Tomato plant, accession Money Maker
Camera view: tilt-top (135 deg); turntable rotation: 210 degrees
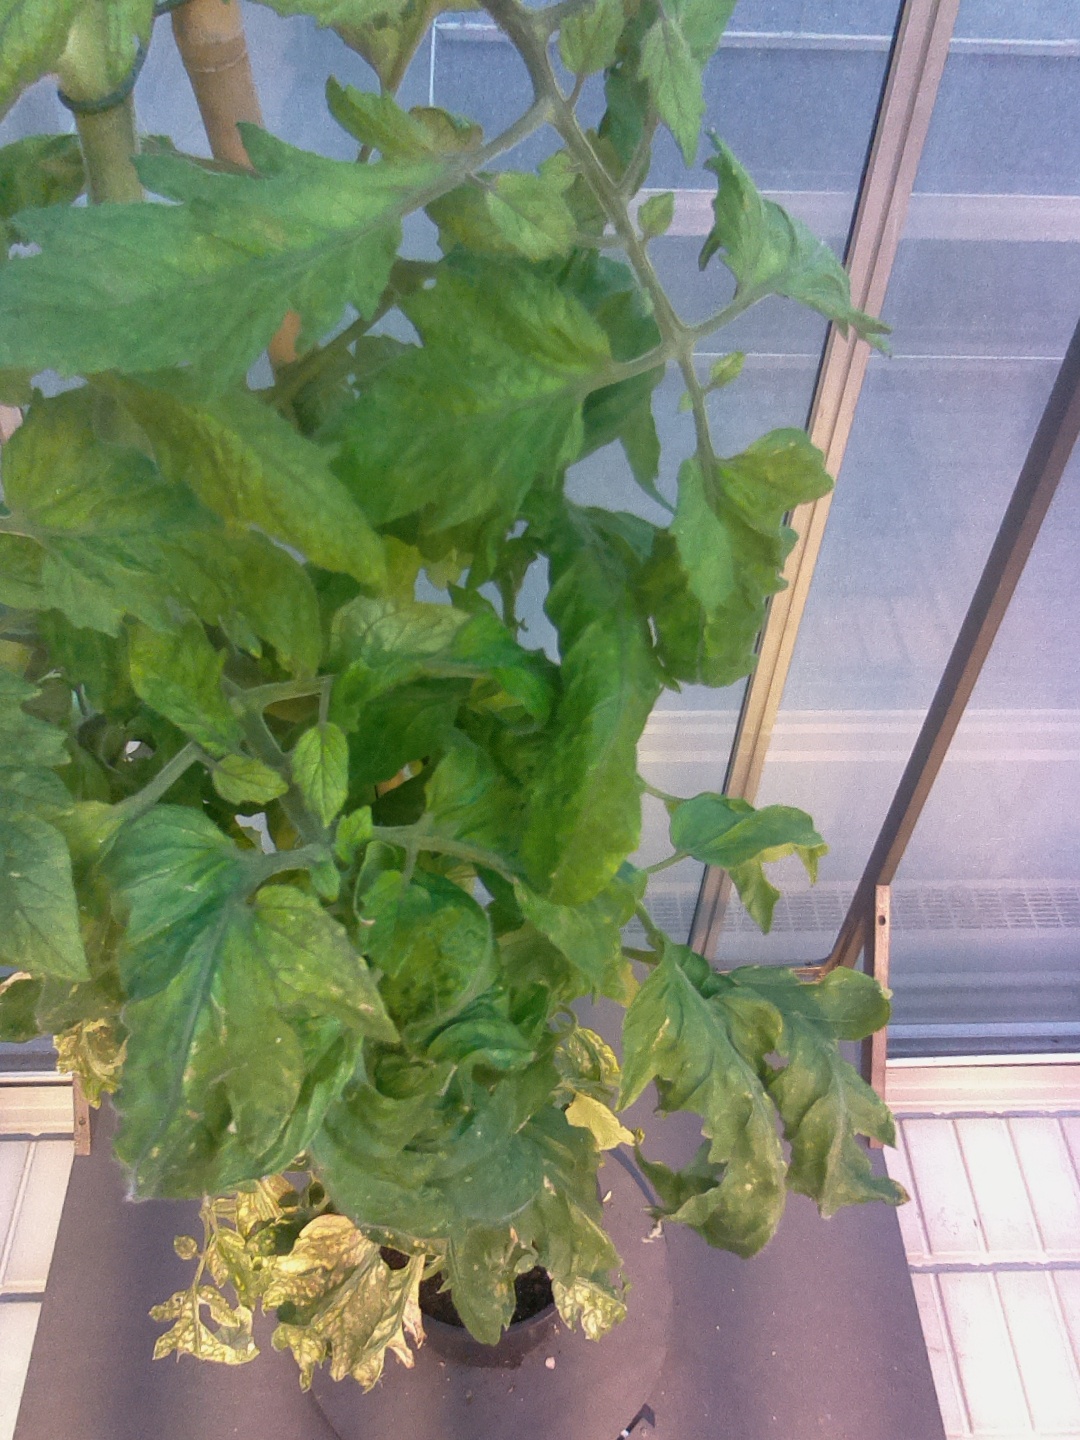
BBCH growth stage 79: 90% -100% of final fruit size